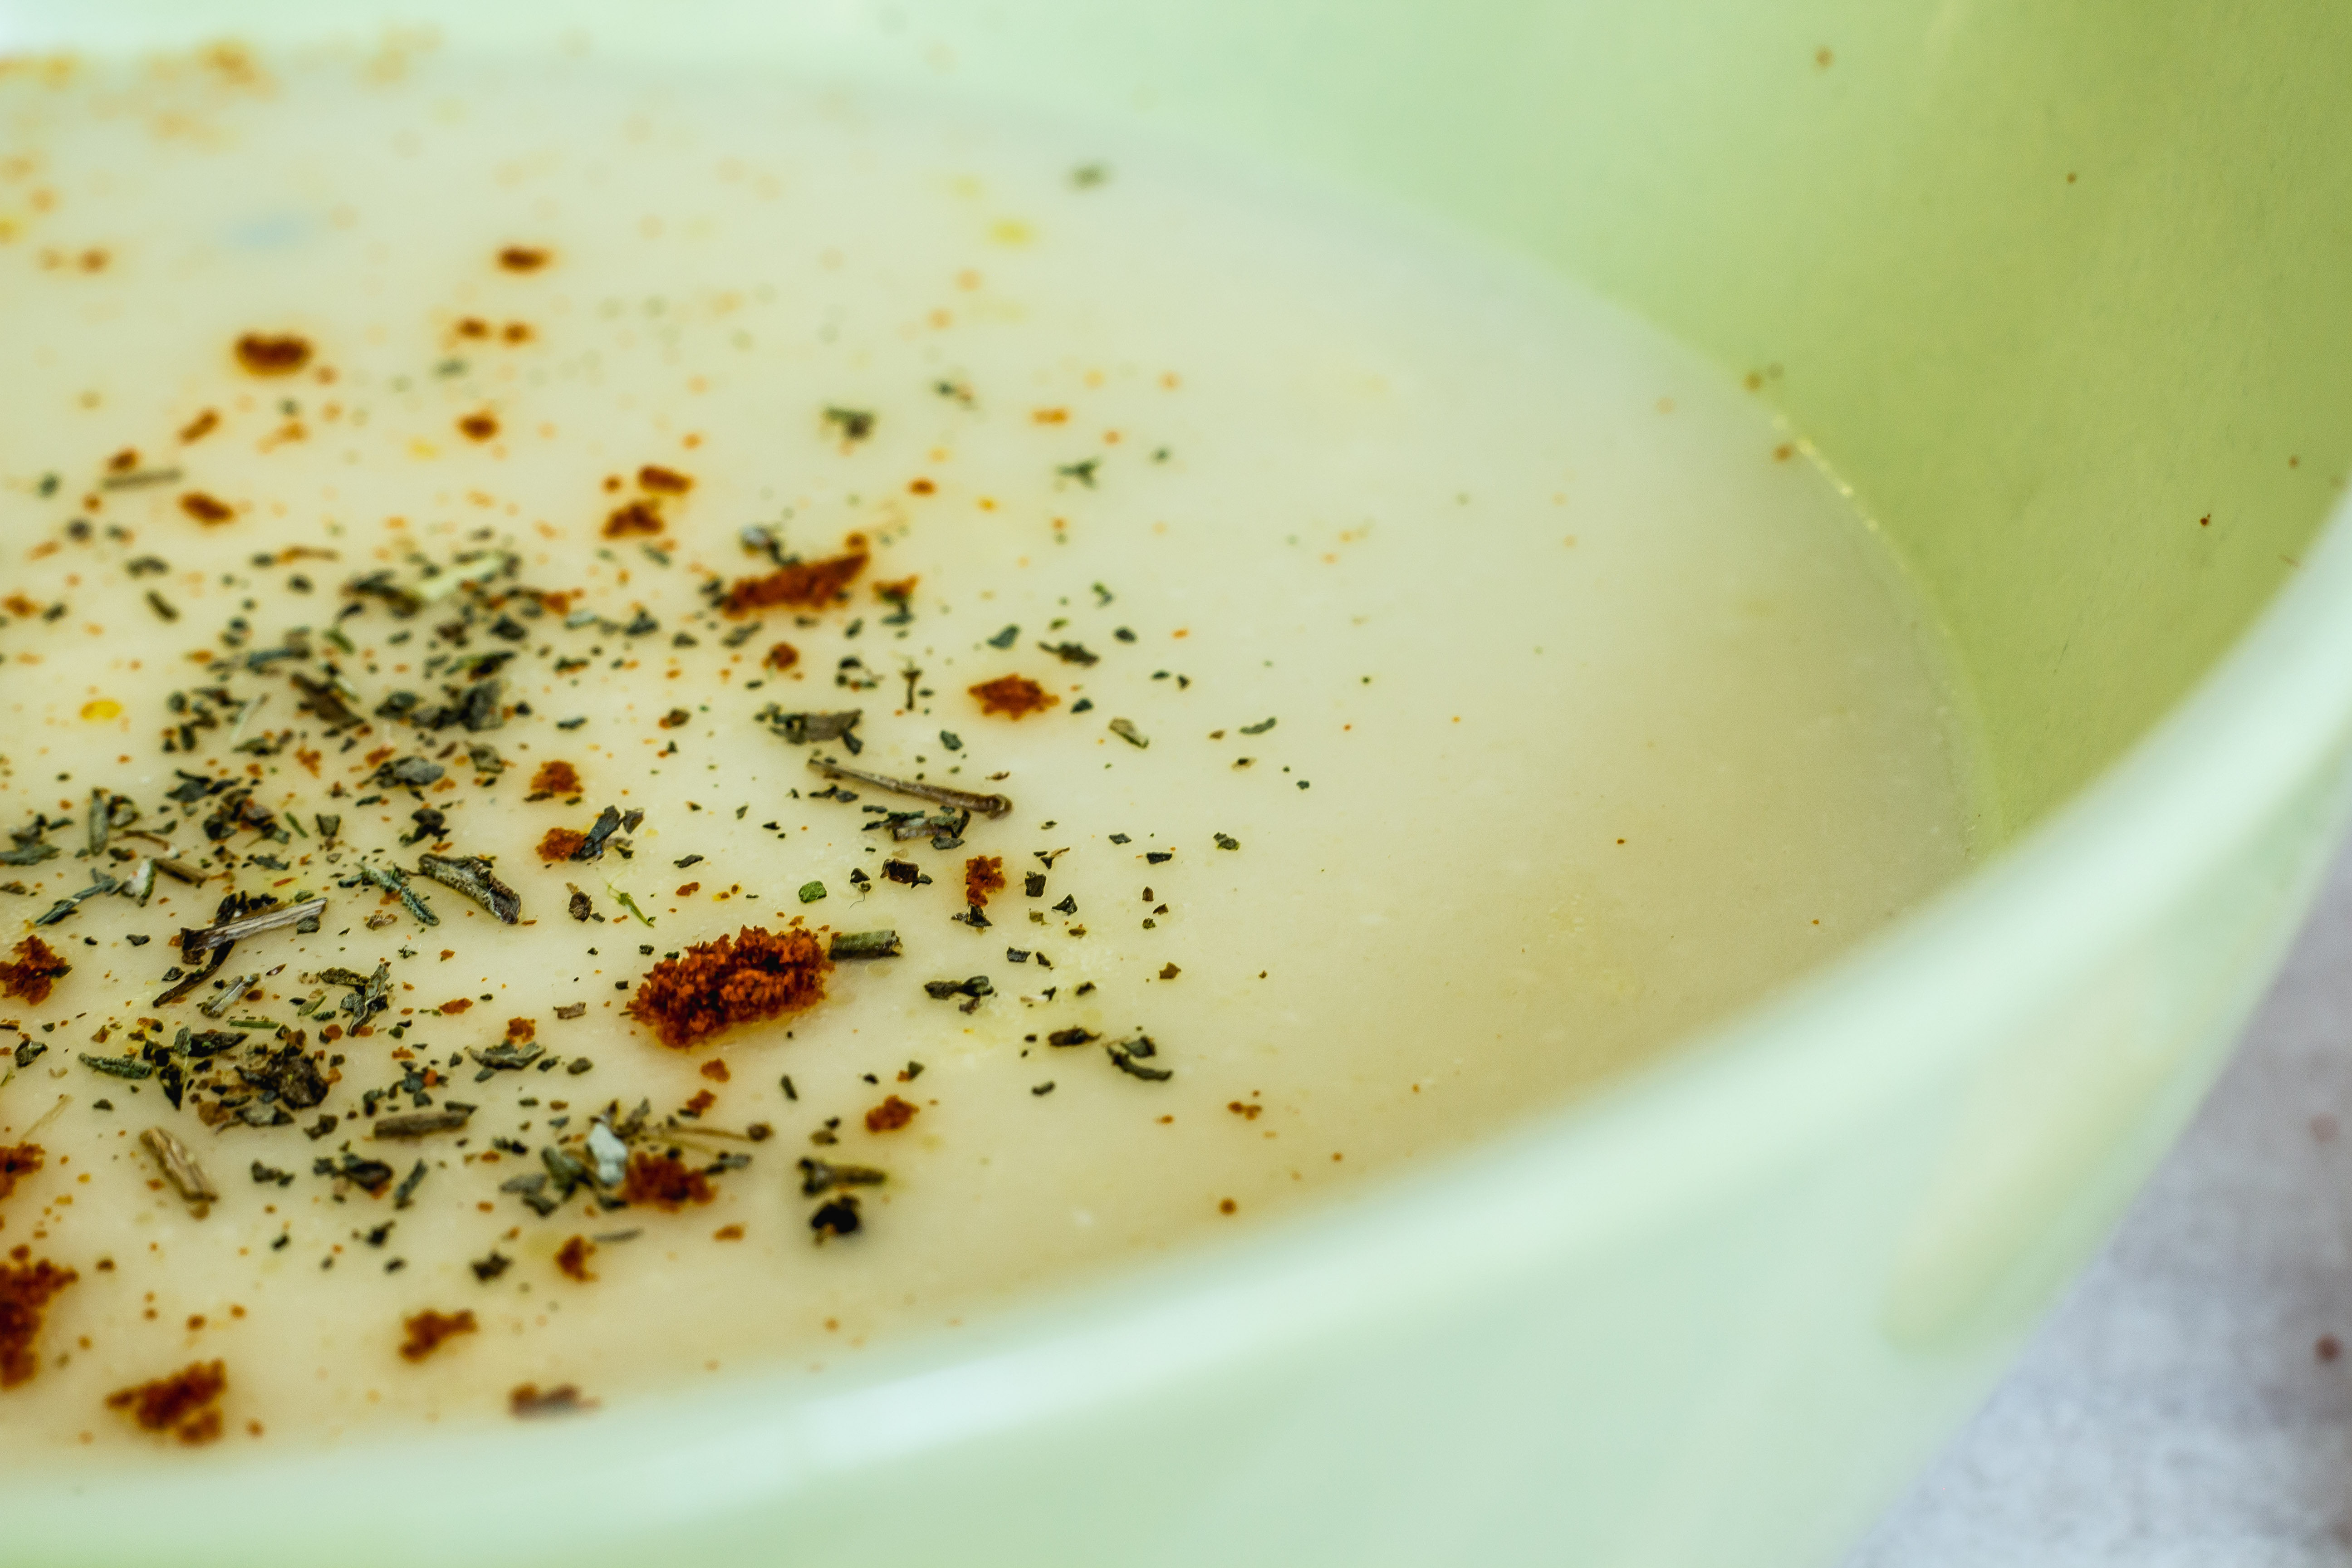
food, dishware, tableware, ingredient, recipe, serveware, soup, fines herbes, cuisine, cup, drinkware, porcelain, dish, produce, garnish, seasoning, leek soup, drink, mixture, comfort food, liquid, broth, saucer, spice, teacup, la carte food, stock, condiment, Cullen skink, stew, vinegar, Vichyssoise, delicacy, cooking, culinary art